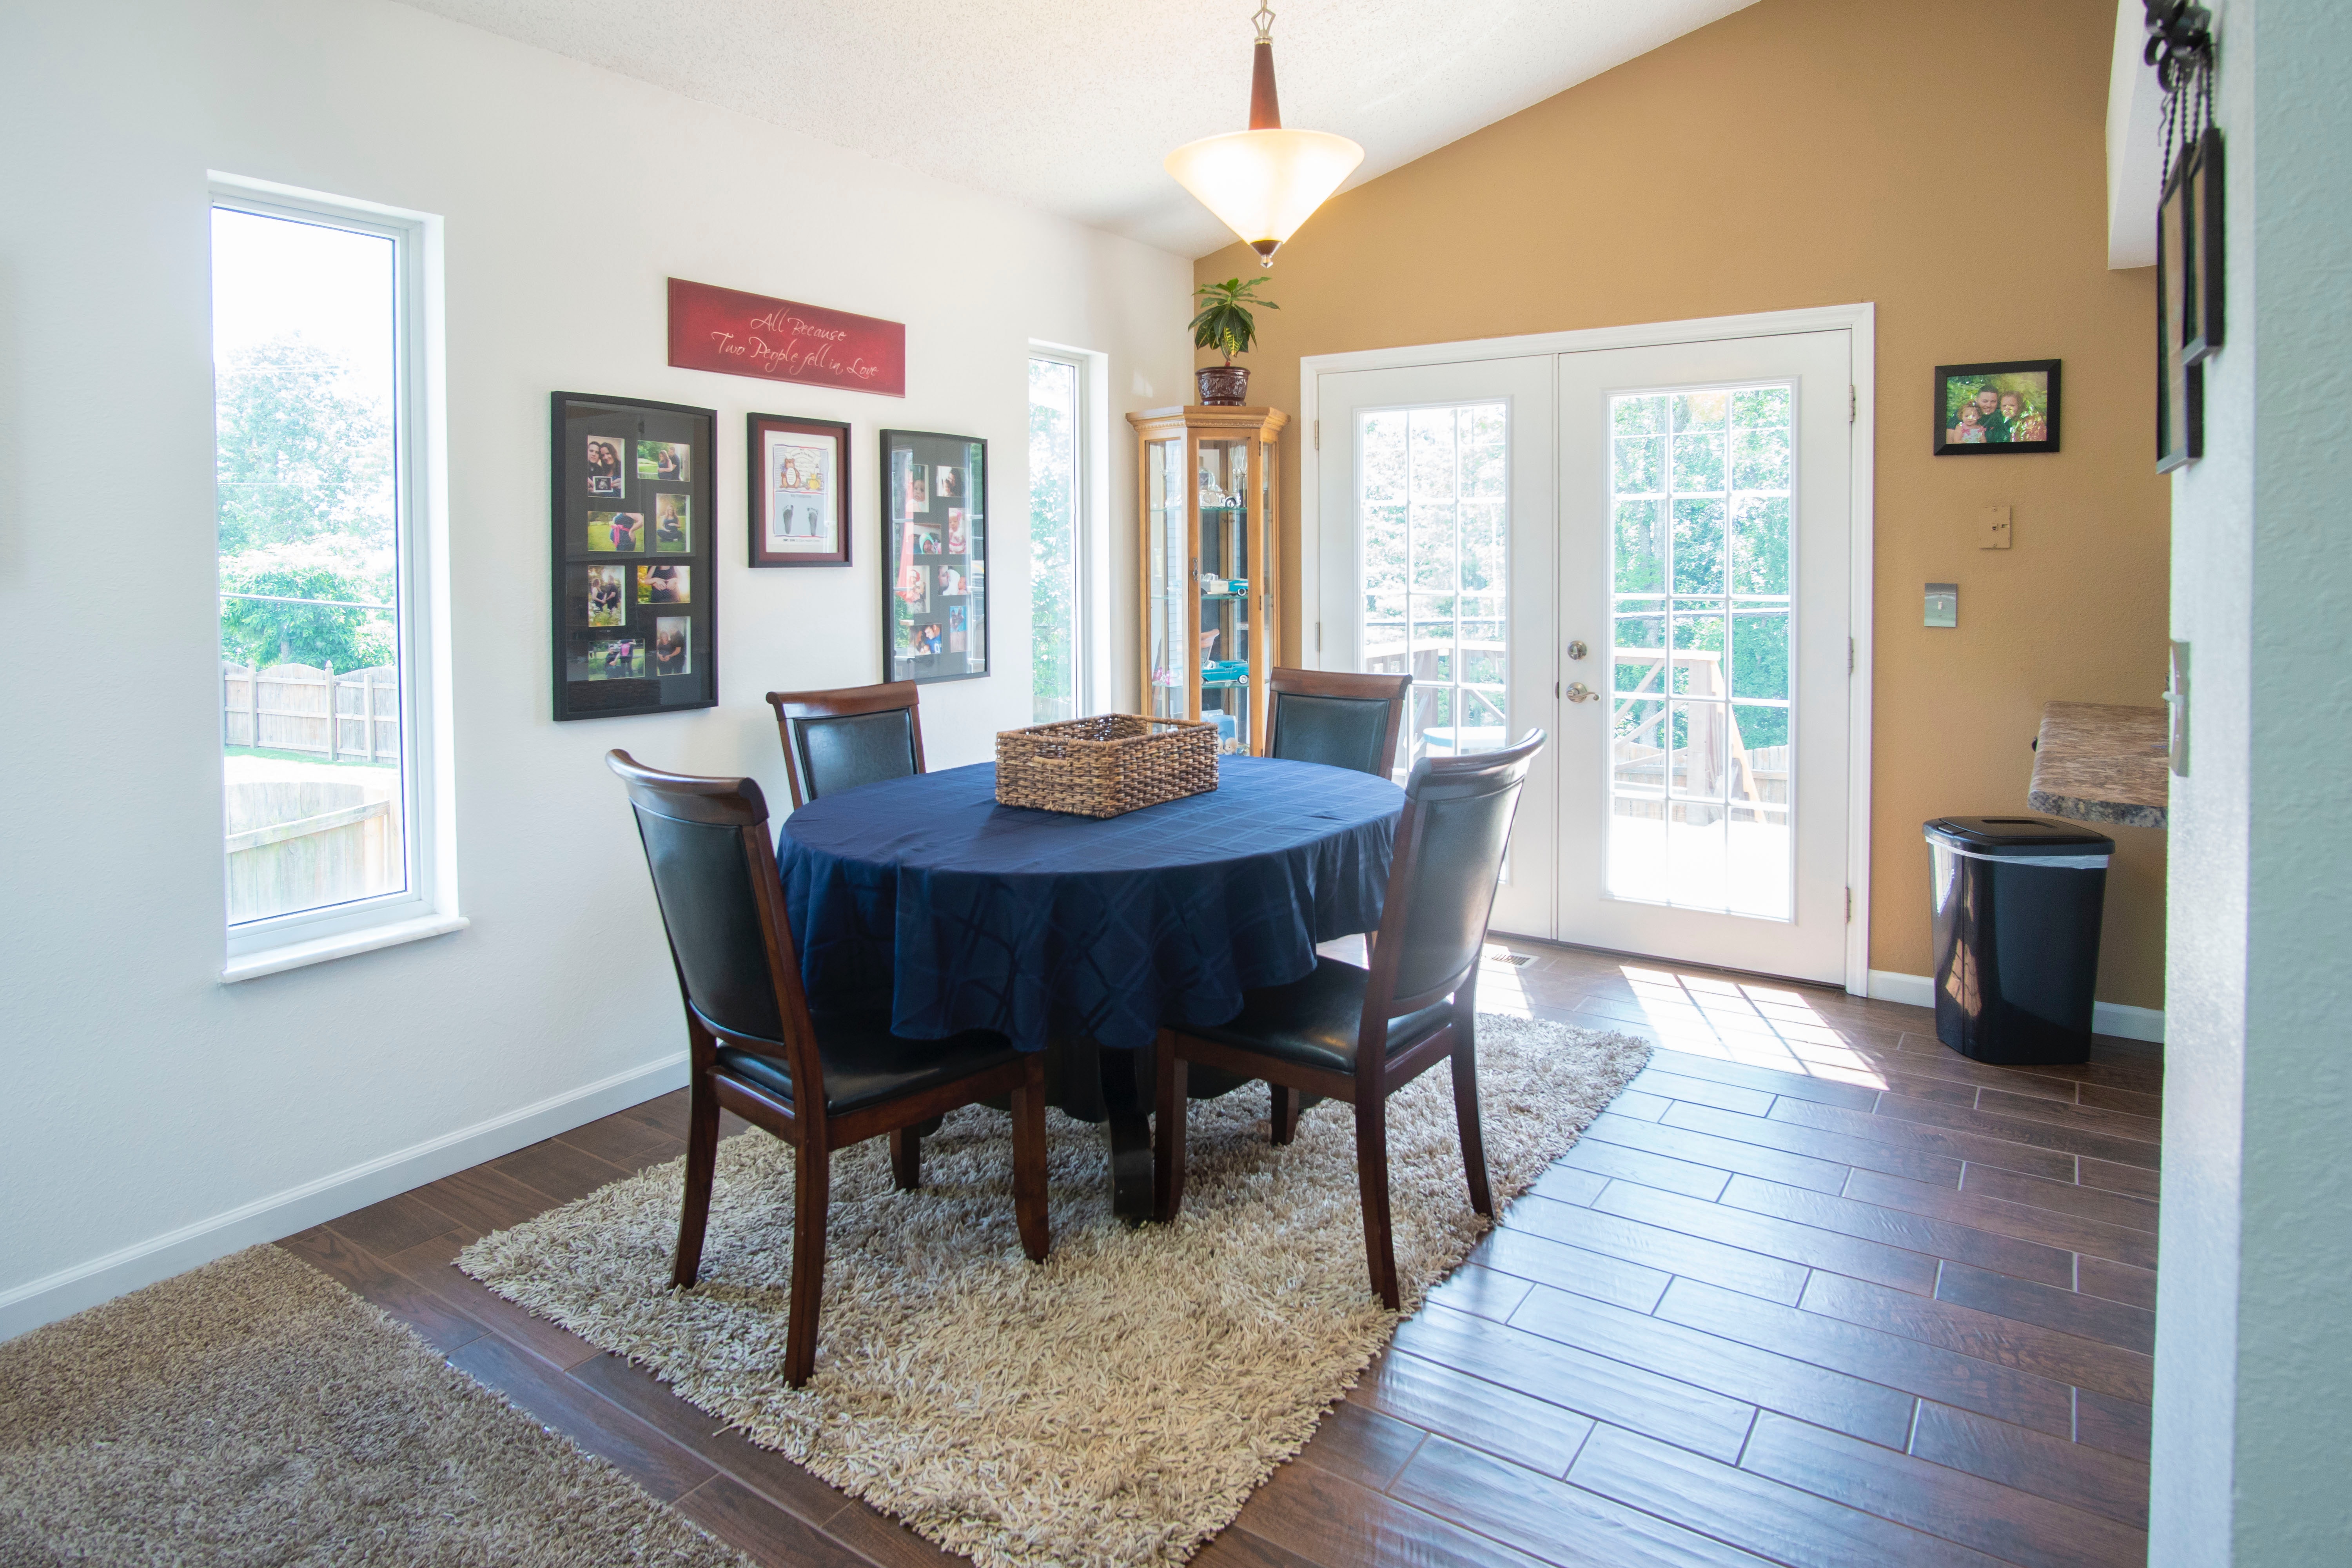
room, property, dining room, furniture, floor, building, house, interior design, real estate, home, hardwood, living room, ceiling, table, chair, wood flooring, flooring, wood, estate, window, den